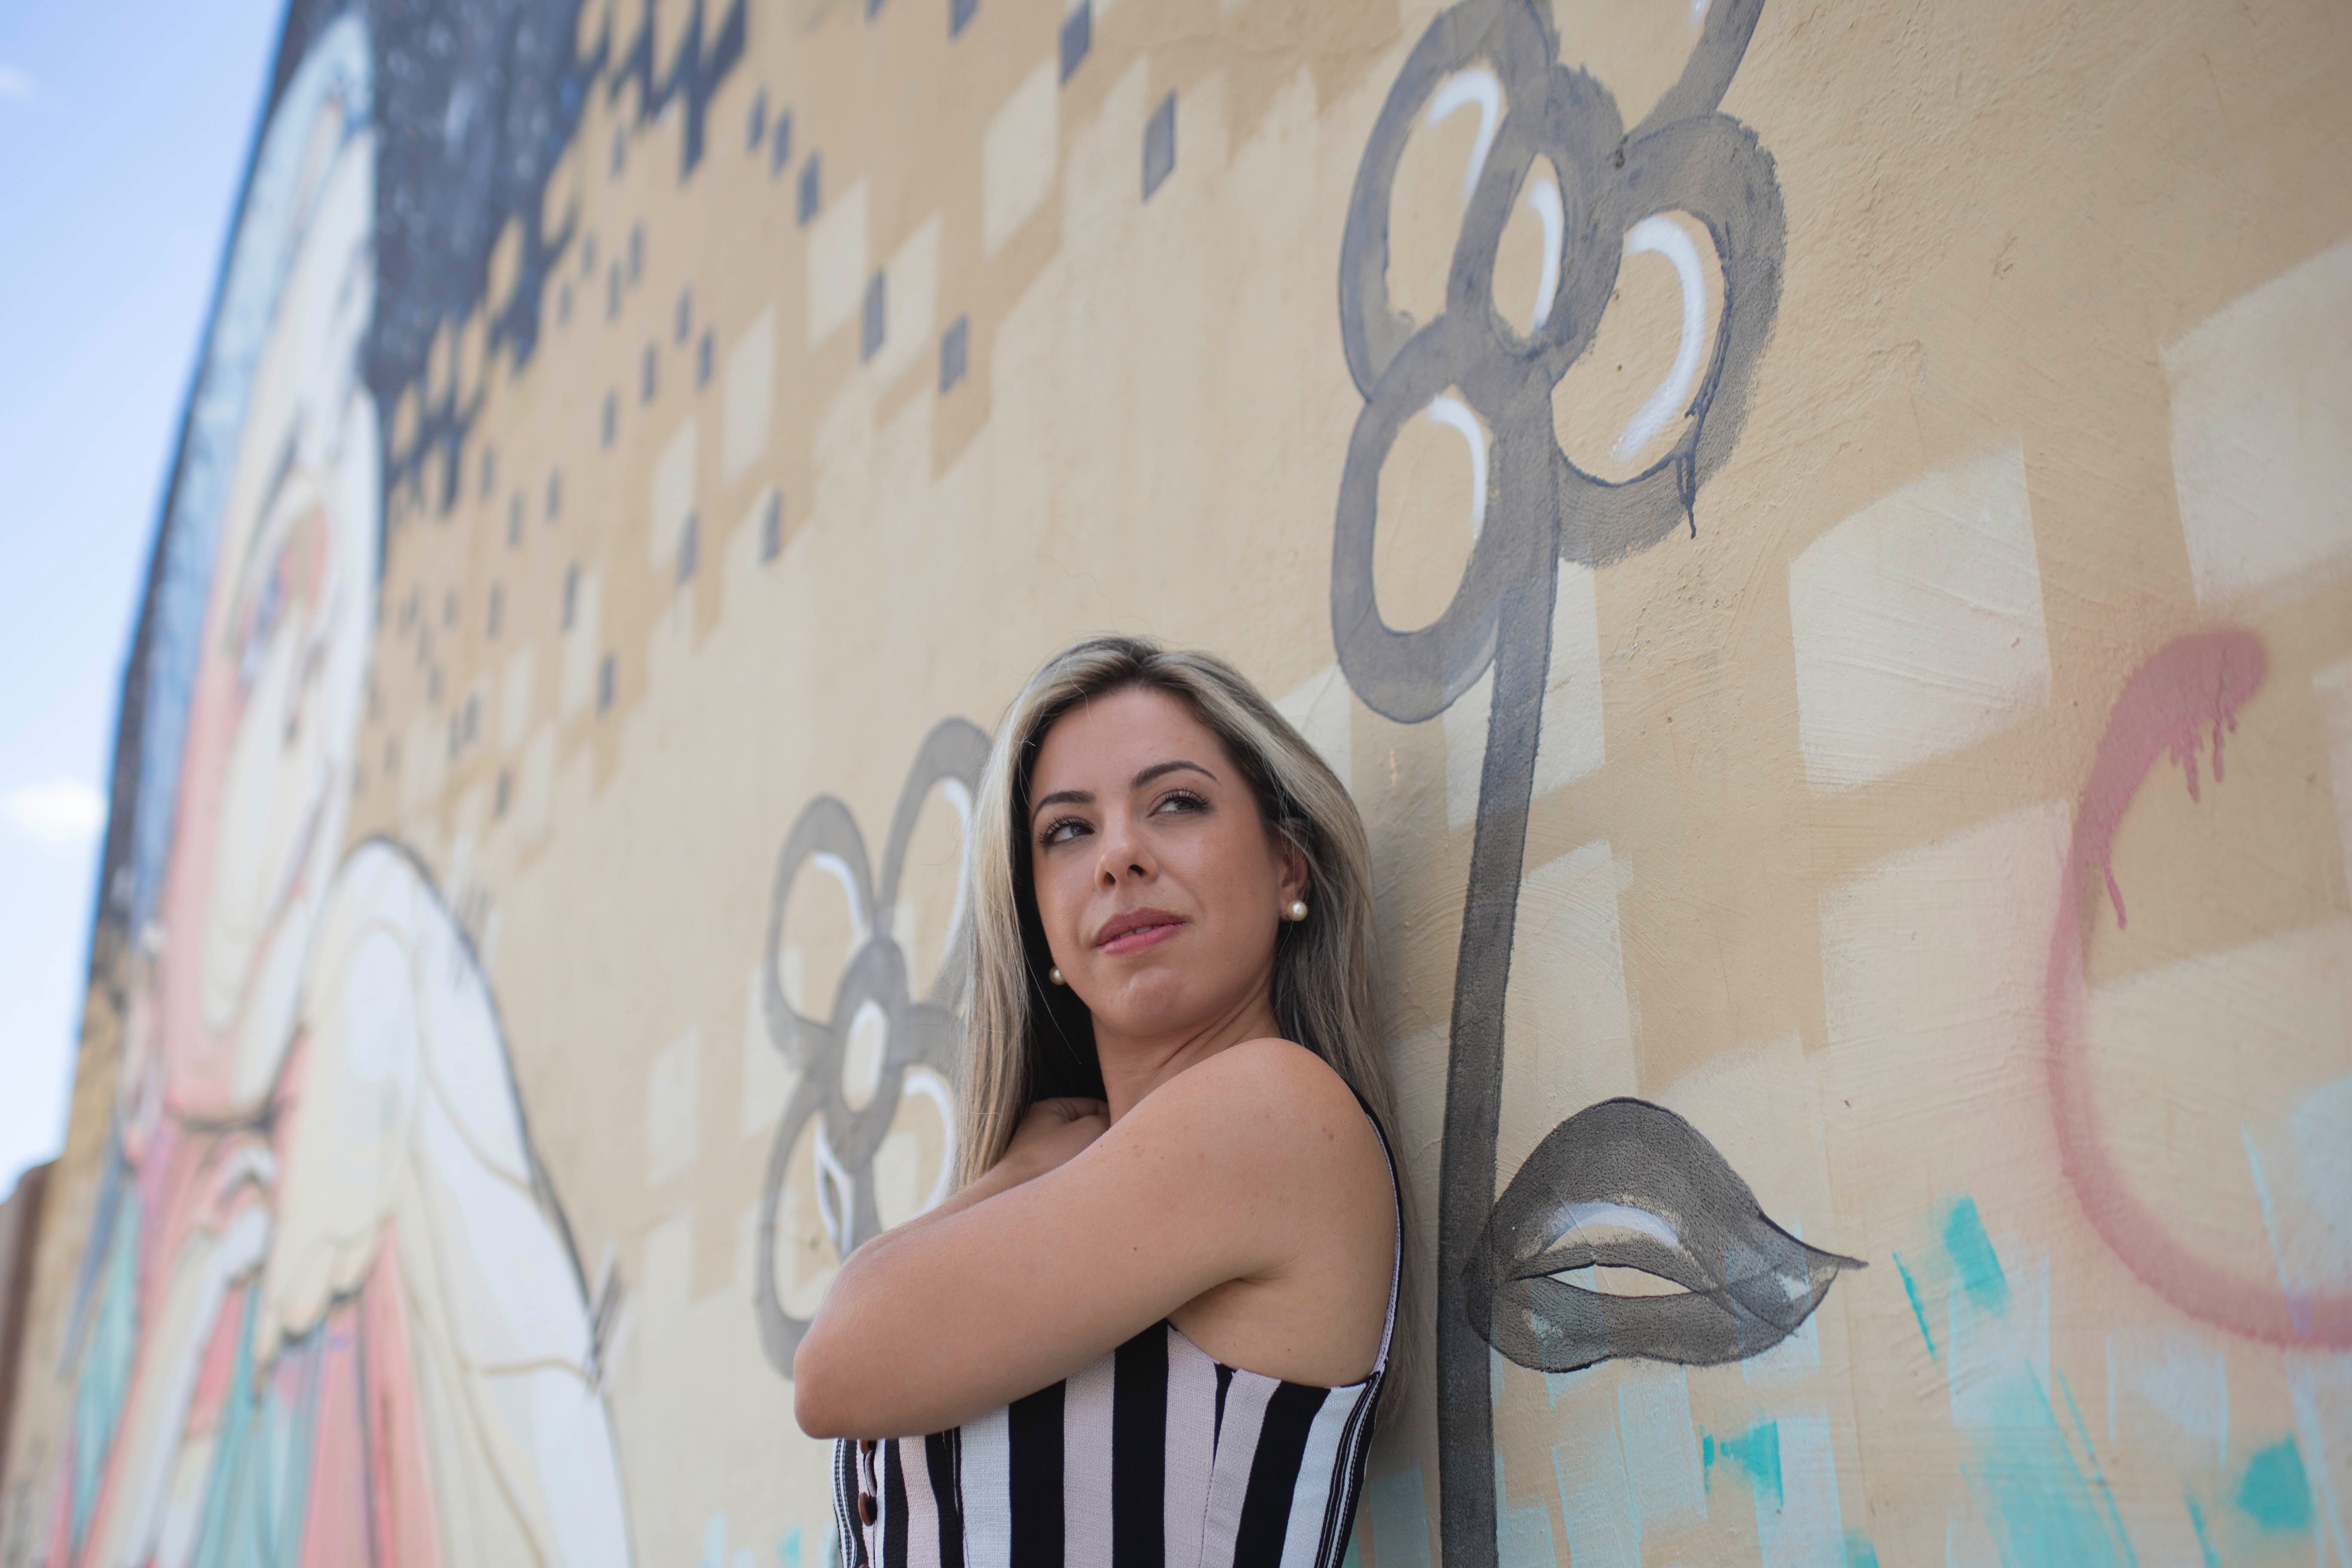
hair, blue, wall, beauty, head, blond, yellow, snapshot, pink, eye, art, photography, design, dress, long hair, smile, mural, room, graffiti, vacation, photo shoot, brown hair, pattern, style